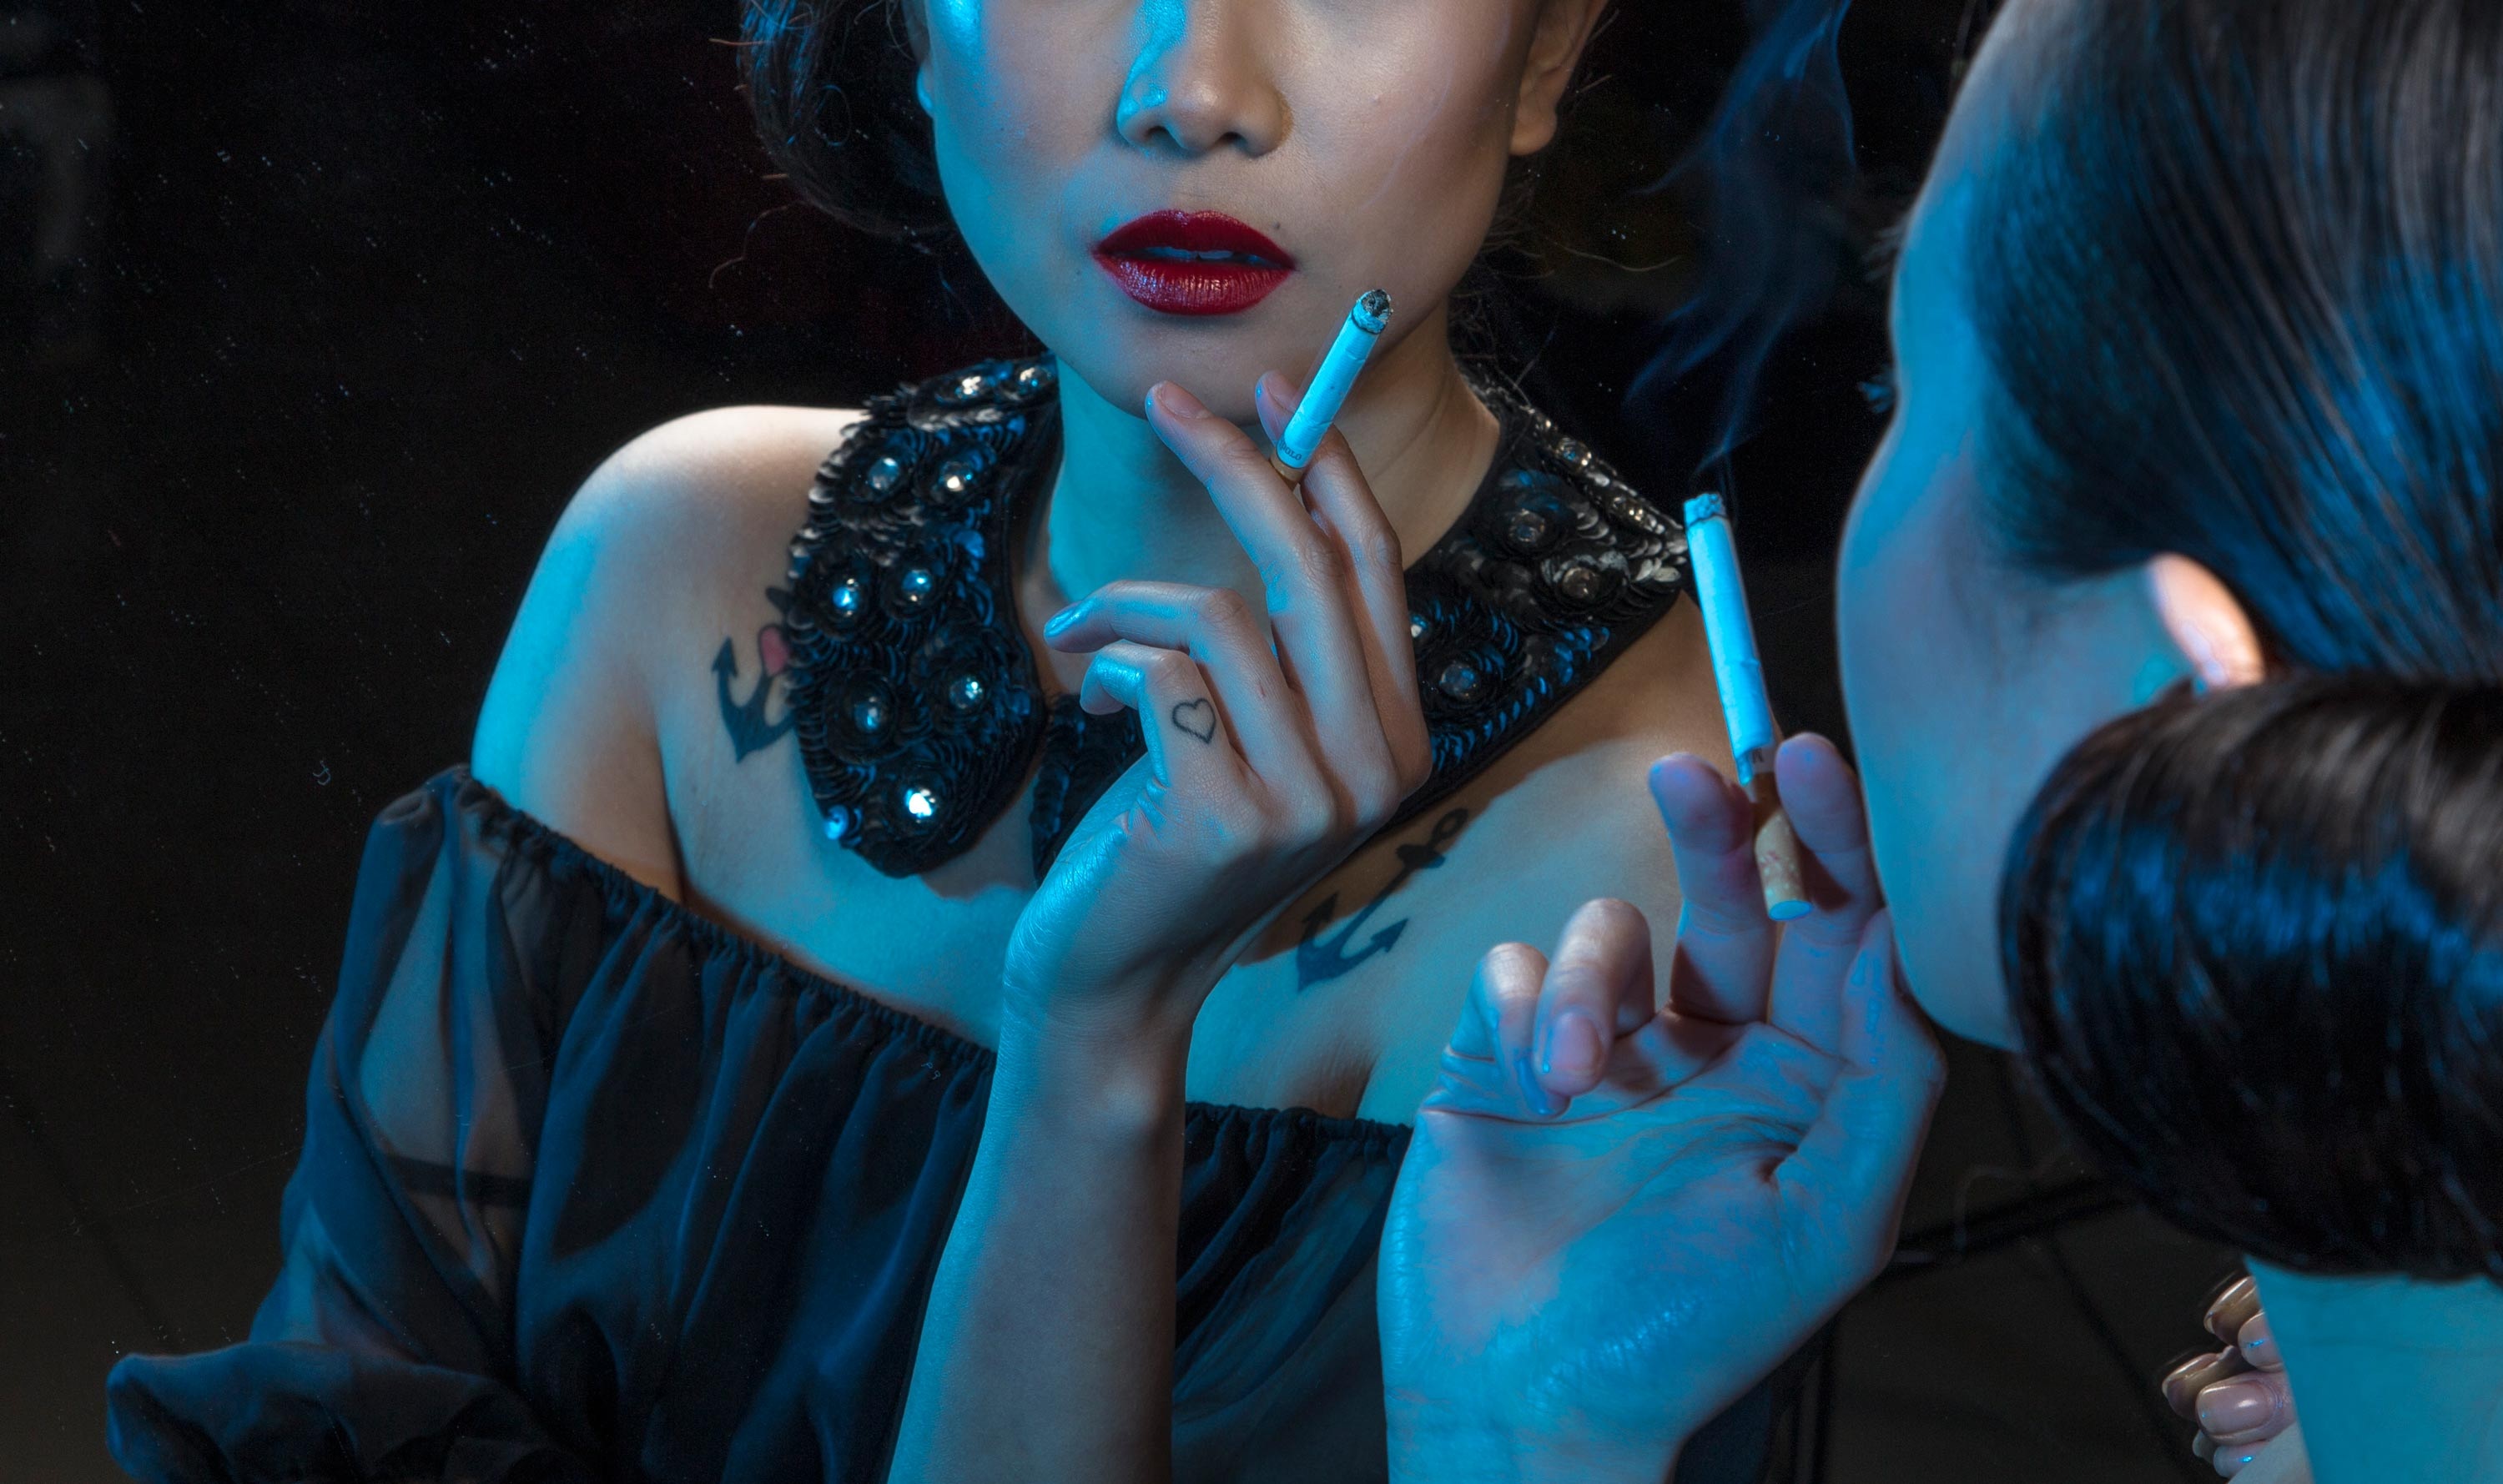
person, girl, woman, smoking, model, fashion, blue, clothing, lady, cigarette, singing, beauty, costume, anime, glamour